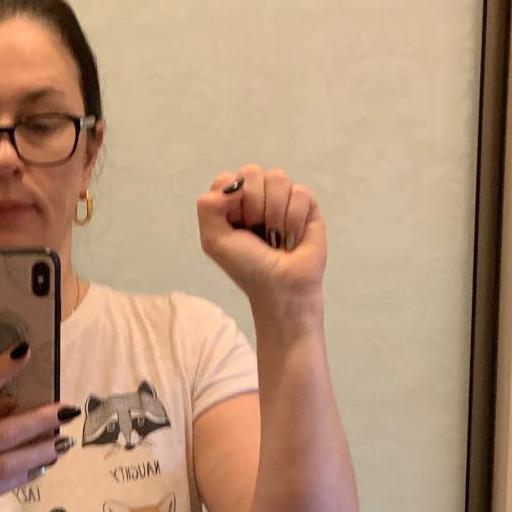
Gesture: fist